Gidi Up

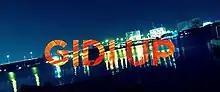

Gidi Up is a Nigerian television and web drama series starring OC Ukeje, Deyemi Okanlawon, Somkele Iyamah, and Titilope Sonuga in lead roles. The series was created by Jadesola Osiberu and executively produced by Lola Odedina. It is produced by Ndani TV and sponsored by GTBank. Owing to unknown reasons, the show was not picked up for a third season. The show was cancelled after two seasons. Episodes are first aired online through "Ndani.tv" web channel, and the first episode was aired on 20 February 2013.